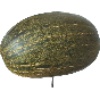
Label: Melon Piel de Sapo 1